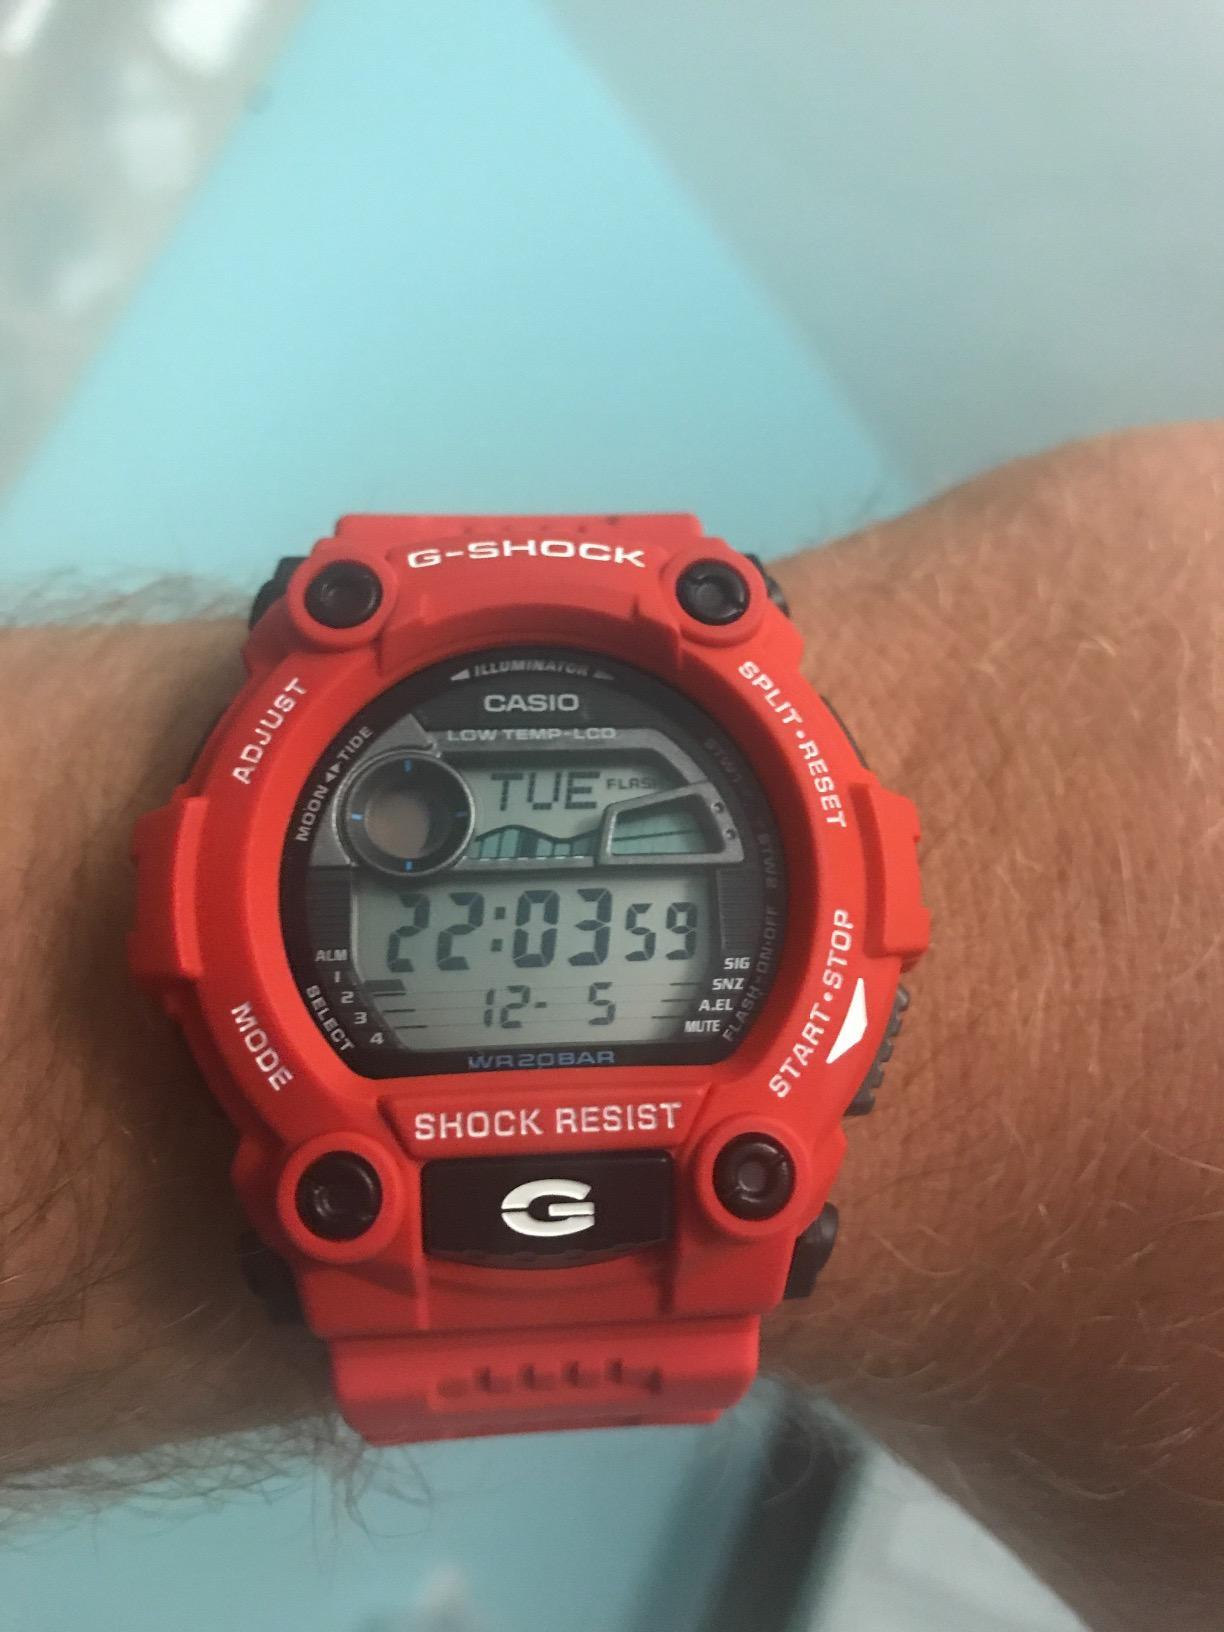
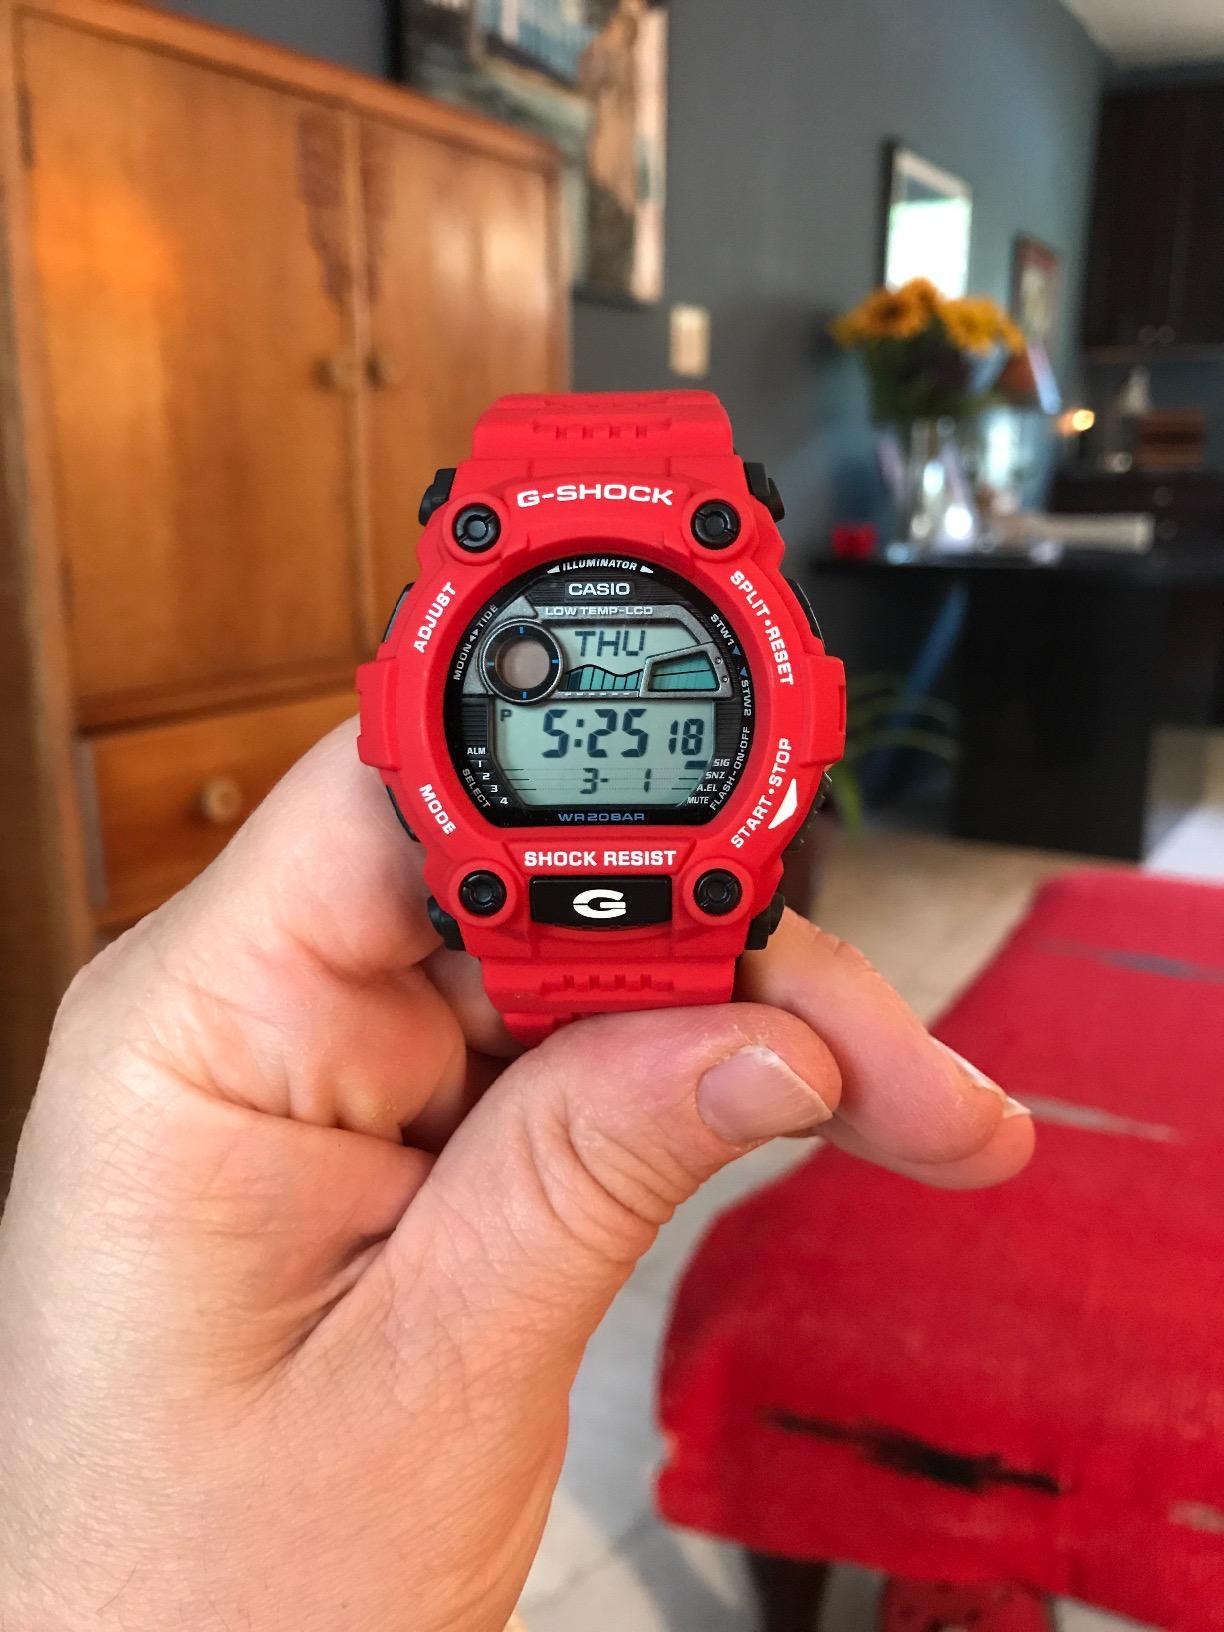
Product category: accessories_watch
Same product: yes